Alevi history

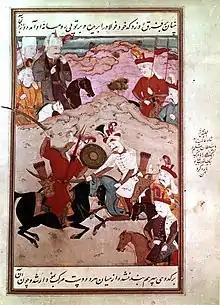
Ismail I in the Battle of Chaldiran.

Kizilbash and Bektashis shared common religious beliefs and practices becoming intermingled as Alevis in spite of many local variations. Isolated from both the Sunni Ottomans and the Twelver Shi`a Safavids, Alevis developed traditions, practices, and doctrines by the early 17th century which marked them as a closed autonomous religious community. As a result of the immense pressures to conform to Sunni Islam, Alevis developed a tradition of opposition to all forms of external religion.